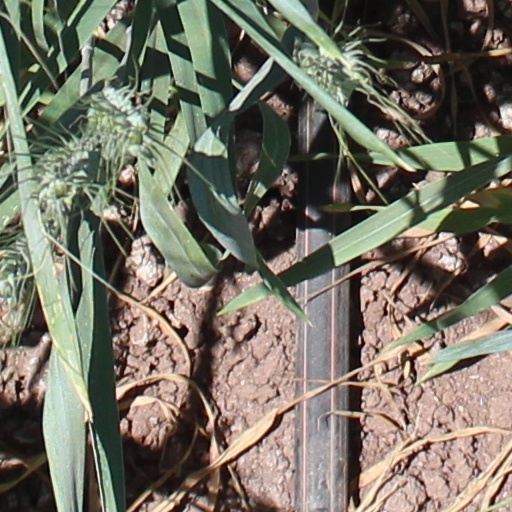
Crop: wheat